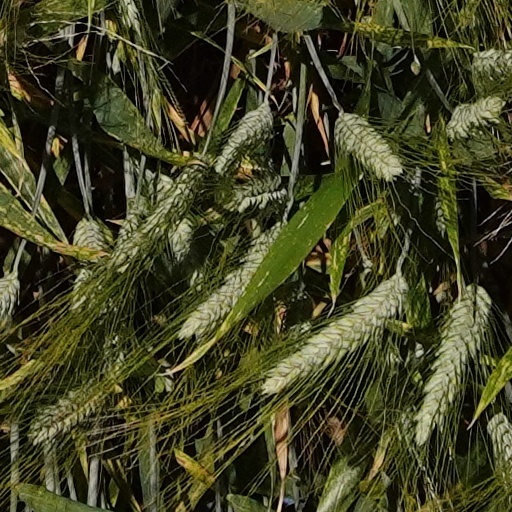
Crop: wheat